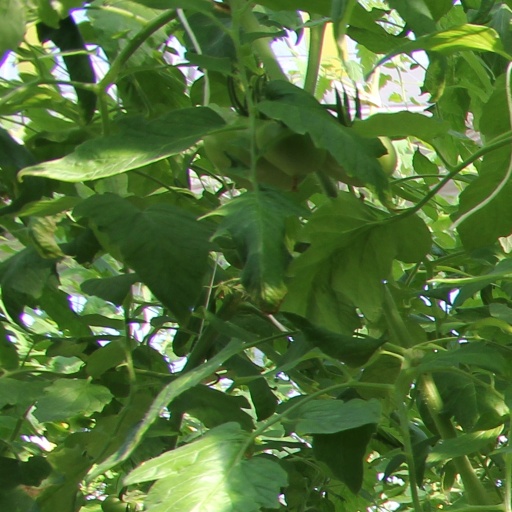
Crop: tomato